The Jammed

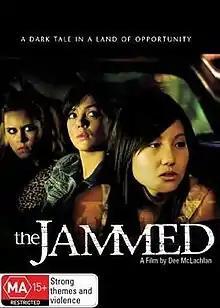

The film is a story about human trafficking and the sex slave trade in Melbourne, and the search for three girls trapped by a trafficking syndicate. Court transcripts and actual events were an influence in the production of the film.